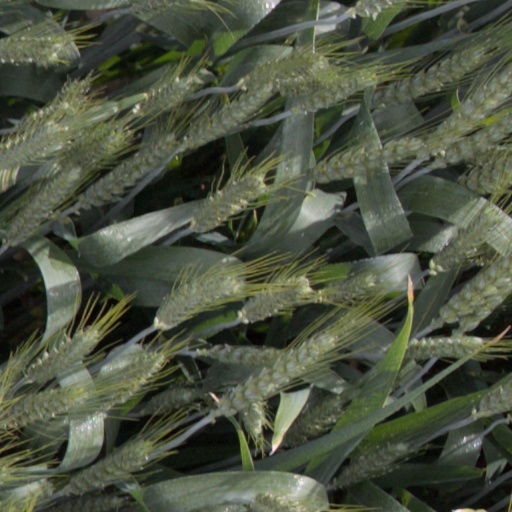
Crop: wheat